British Rail 18000

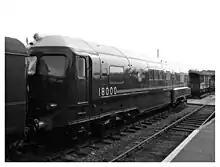
British Rail 18000 at Barrow Hill in 2009

In the early 1990s it was secured for preservation. It returned to the UK and was kept at The Railway Age, Crewe. It was then moved to Barrow Hill Roundhouse and was repainted in green livery.